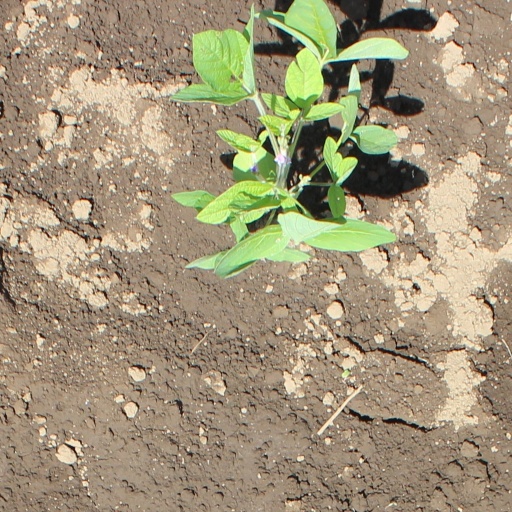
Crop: soybean